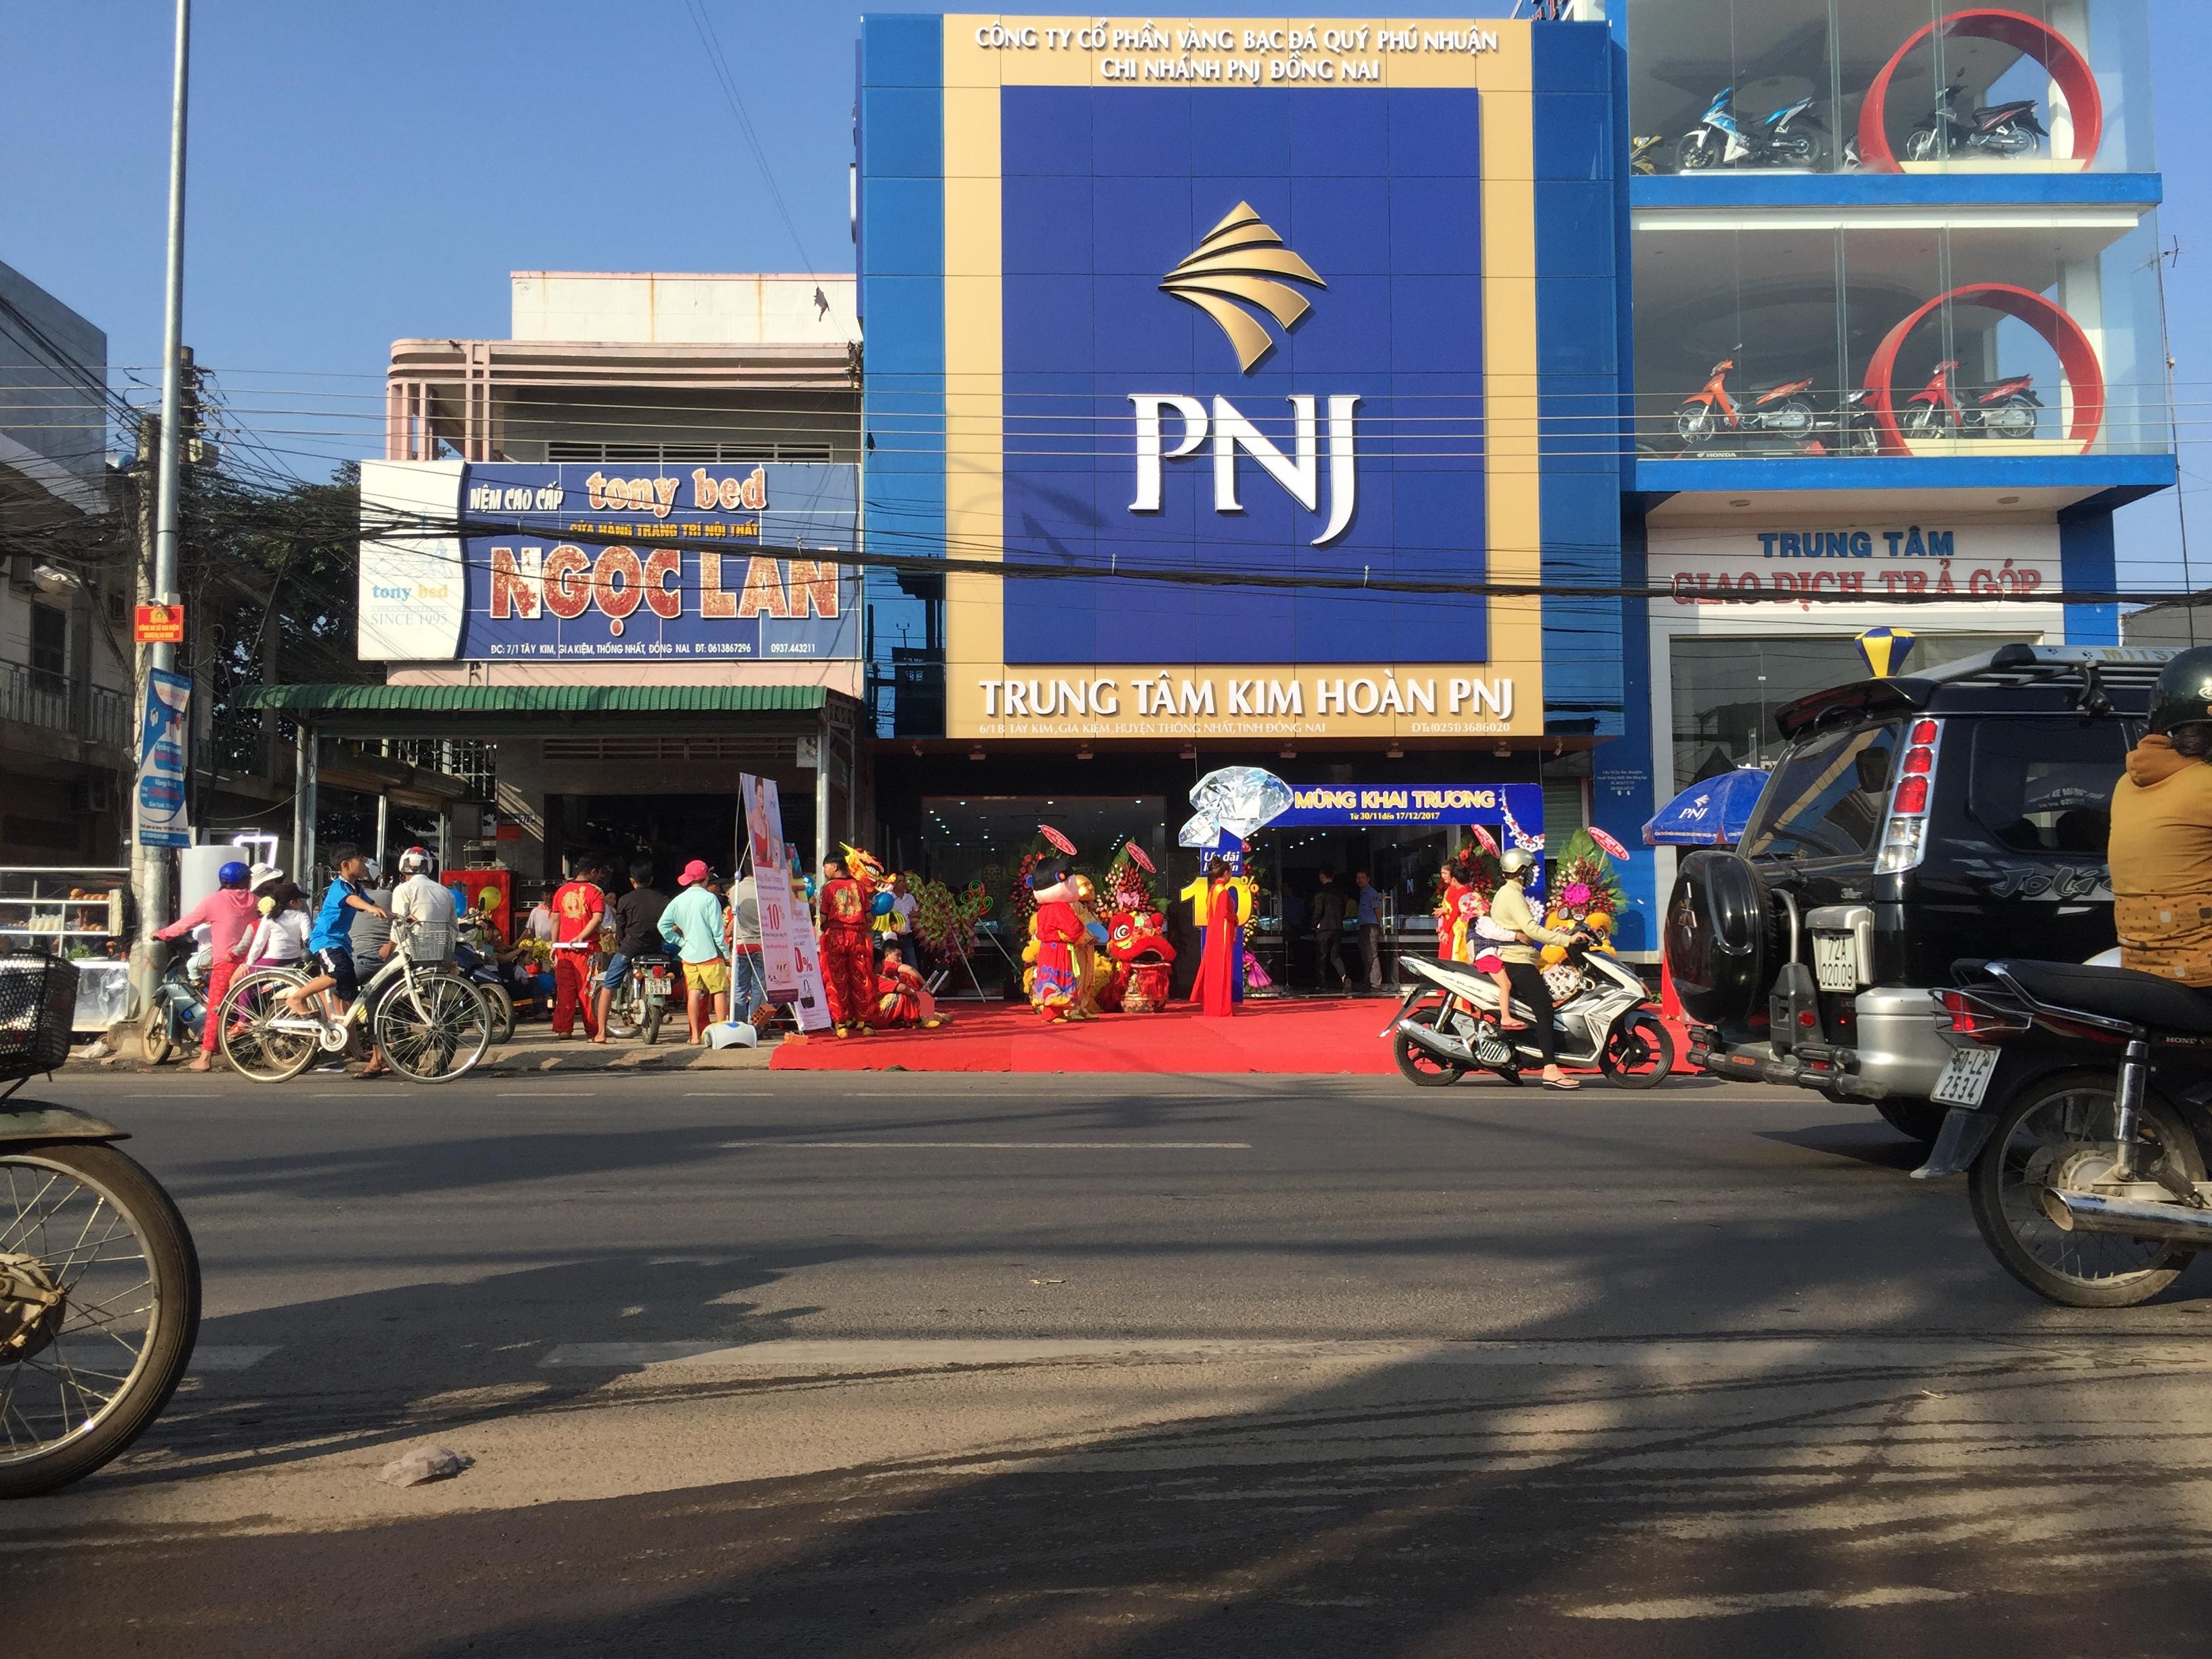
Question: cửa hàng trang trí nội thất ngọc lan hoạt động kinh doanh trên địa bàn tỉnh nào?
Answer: cửa hàng trang trí nội thất ngọc lan hoạt động kinh doanh trên địa bàn tỉnh đồng nai